Wolfgang von Polheim

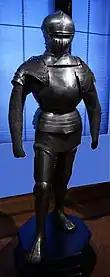
Polheim's suit of armour at the Kunsthistorisches Museum, Vienna

Polheim was an enthusiast of jousting, and the tournament he arranged at Mechelen in 1494 on the occasion of his wedding became a celebrated example of the genre. A suit of armour belonging to Polheim, and made in Innsbruck around 1510, is on display at the Kunsthistorisches Museum in Vienna.